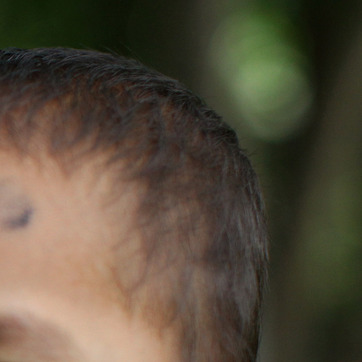
Material: hair